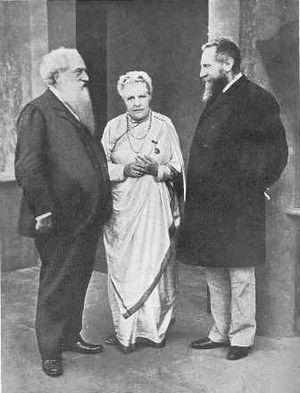
Annie Besant, est une conférencière, féministe, libre-penseuse, socialiste et théosophe britannique, qui prit part à la lutte ouvrière avant de diriger la Société théosophique puis de lutter pour l'indépendance de l'Inde.